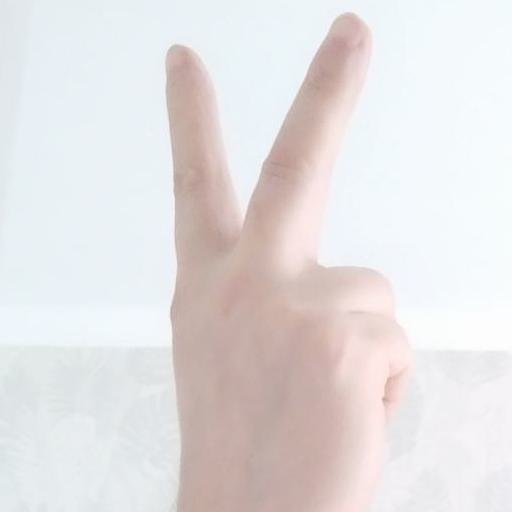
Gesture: peace_inverted